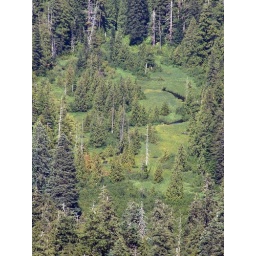
stream and field in the middle of the pine tree filled valley